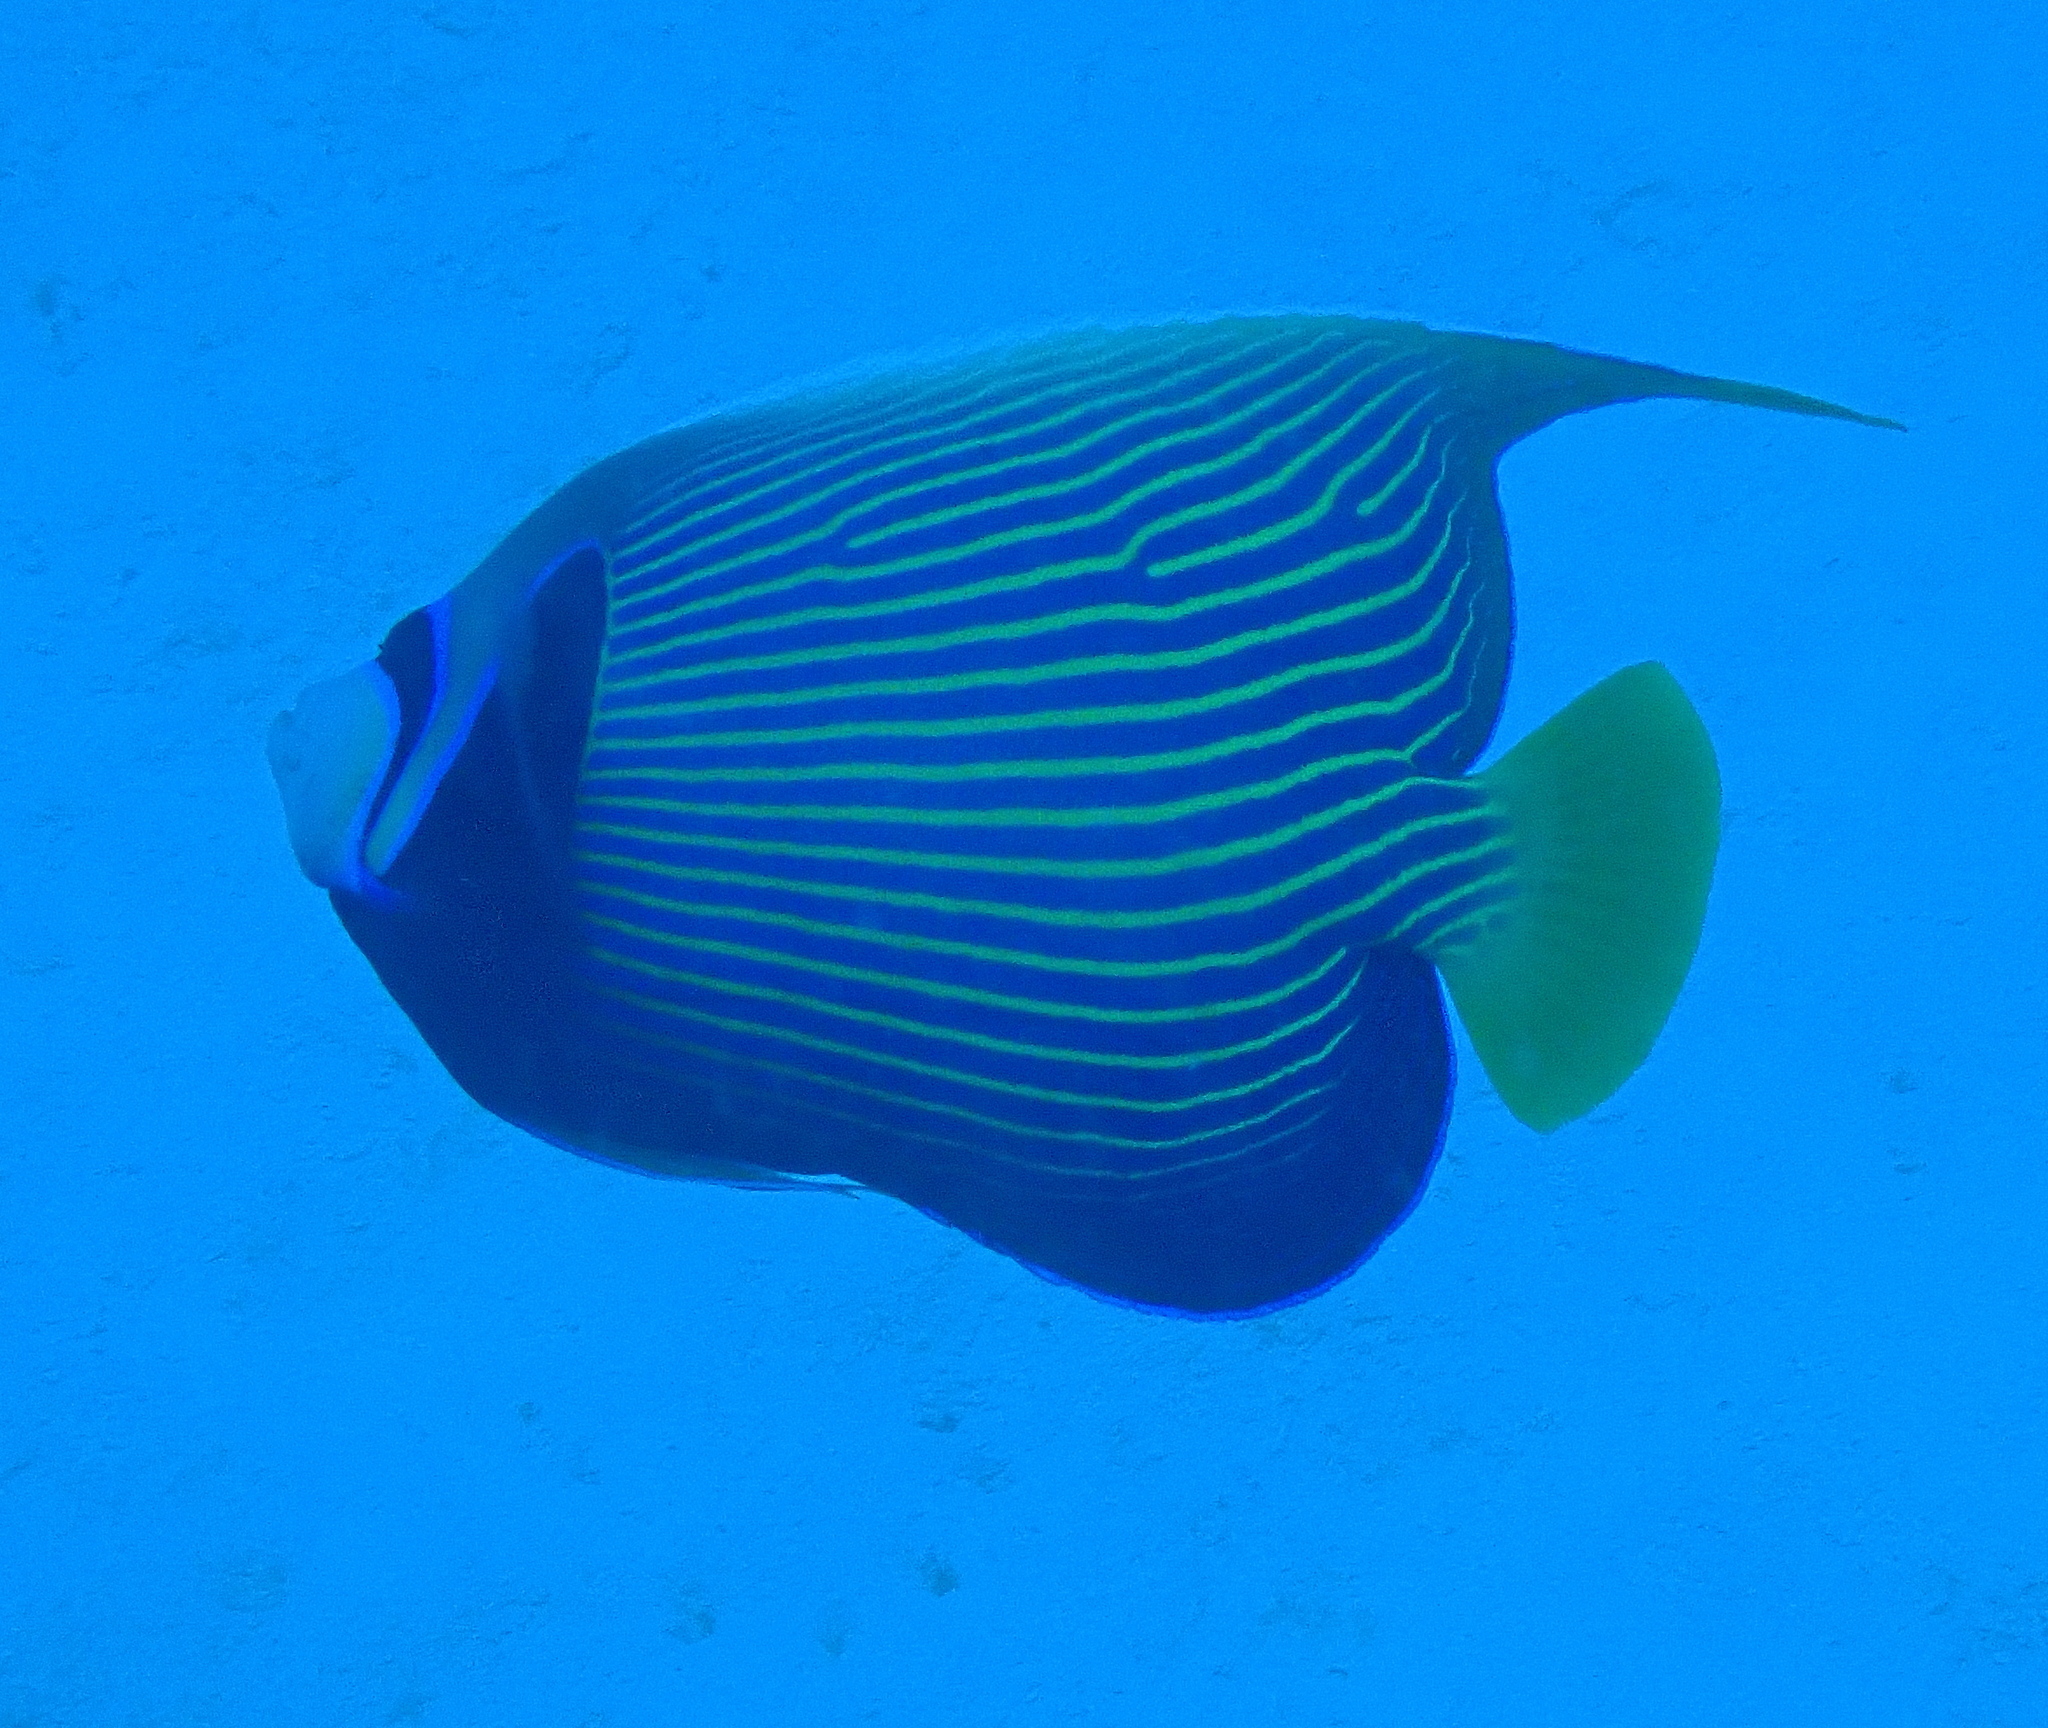
Pomacanthus imperator (Emperor Angelfish)